Milt Wilcox

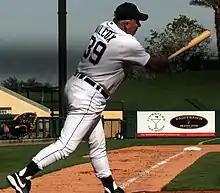
Wilcox at Detroit Tigers fantasy camp in 2012

Milton Edward Wilcox (born April 20, 1950) is an American former baseball pitcher. He pitched for 16 years in Major League Baseball for the Cincinnati Reds (1970–1971), Cleveland Indians (1972–1974), Chicago Cubs (1975), Detroit Tigers (1977–1985), and Seattle Mariners (1986).